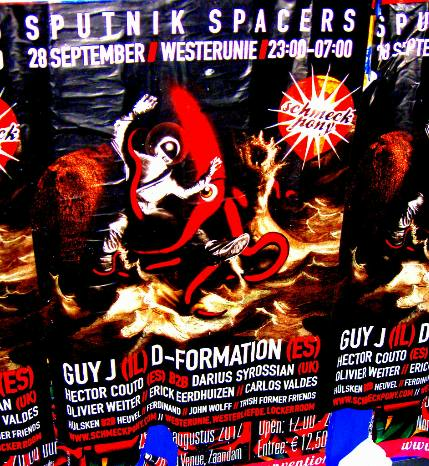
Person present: No